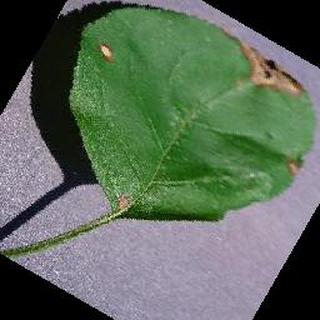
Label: apple_black_rot